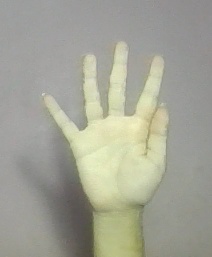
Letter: sheen